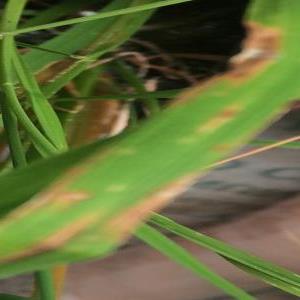
Disease: Blast